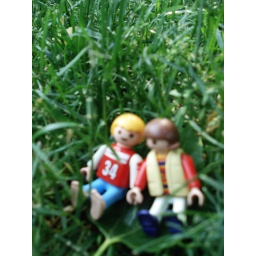
boy & girl in the centrall park